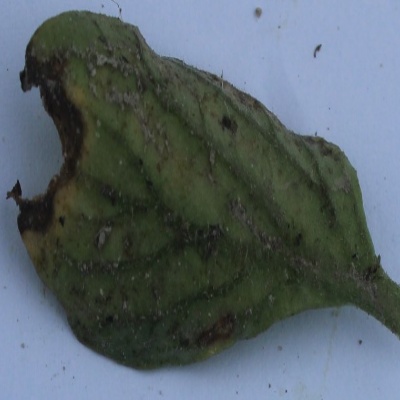
Crop: Tomato
Condition: septoria leaf spot